William Frederik Duntzfelt

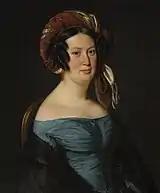
Bertha Duntzfelt painted by David Monies

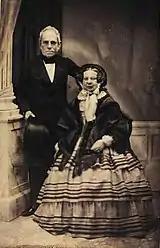
Duntzfelt and his wife

on 13 October 1814 in the Reformed Church in Copenhagen, Duntzfelt married to Bertha Christmas (1797–1872), daughter of ship captain John Christmas (1753–1822) and Johanne Marie Heinrich (1771–1808). They had three children, John William Duntzfelt, Marie Duntzfelt and Edward Duntzfelt.